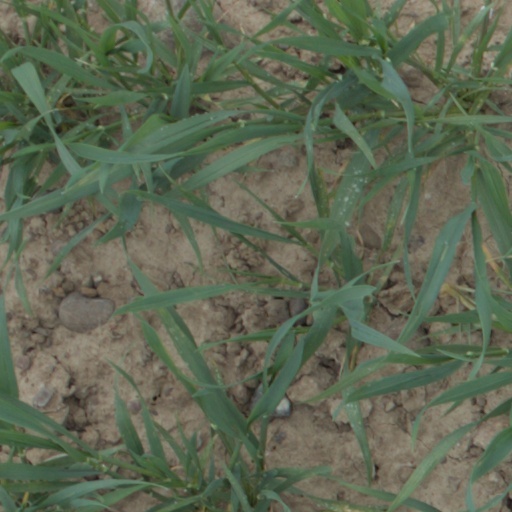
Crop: wheat